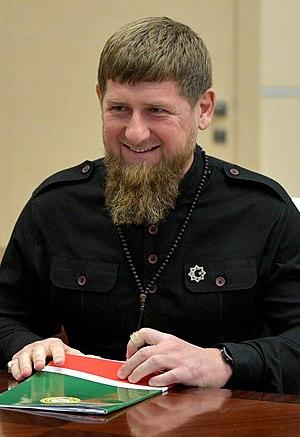
Cet article concerne l'année 2020 en Géorgie.
Ramzan Akhmadovitch Kadyrov, né le 5 octobre 1976, à Tsenteroï, est un homme d'État russe.